Brigadier General Charles E. McGee Library

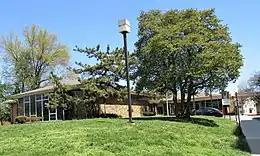
The 1957 Silver Spring Library building

The library opened a building of its own at 8901 Colesville Road in 1957, on land donated by the Hecht Company. At this location, the library occupied a building dedicated exclusively for the library's use for the first time.